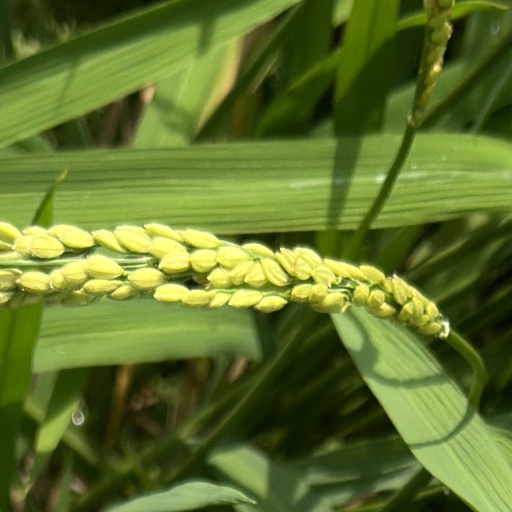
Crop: rice